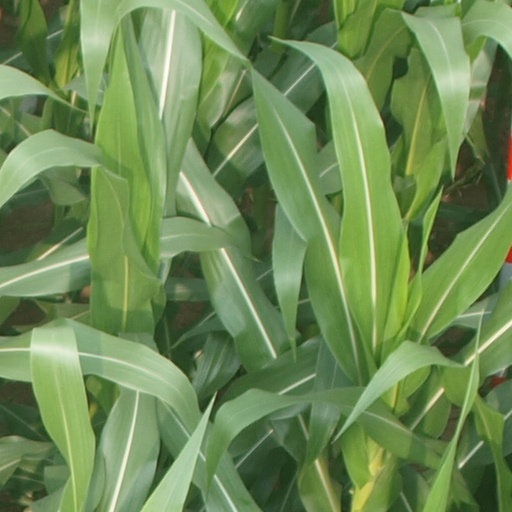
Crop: maize; corn